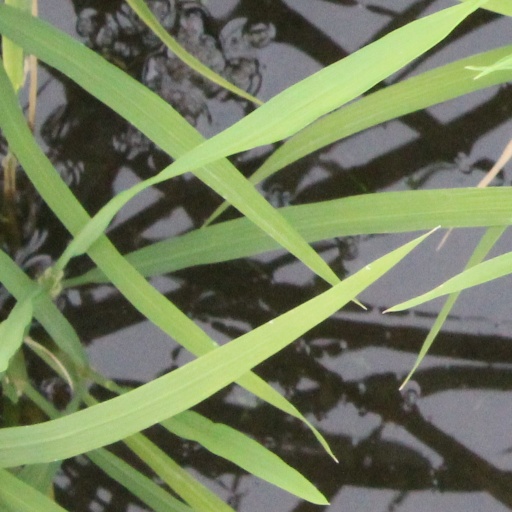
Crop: rice